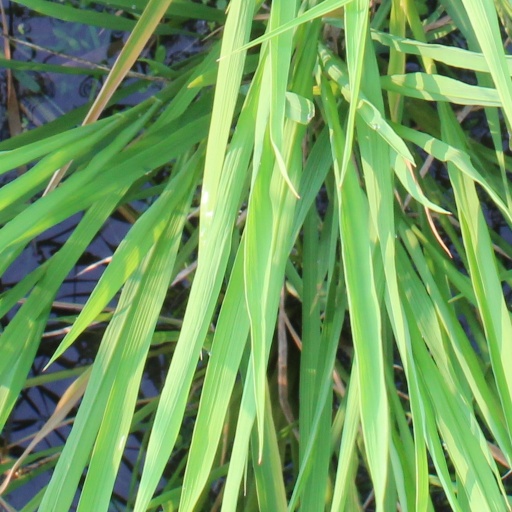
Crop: rice